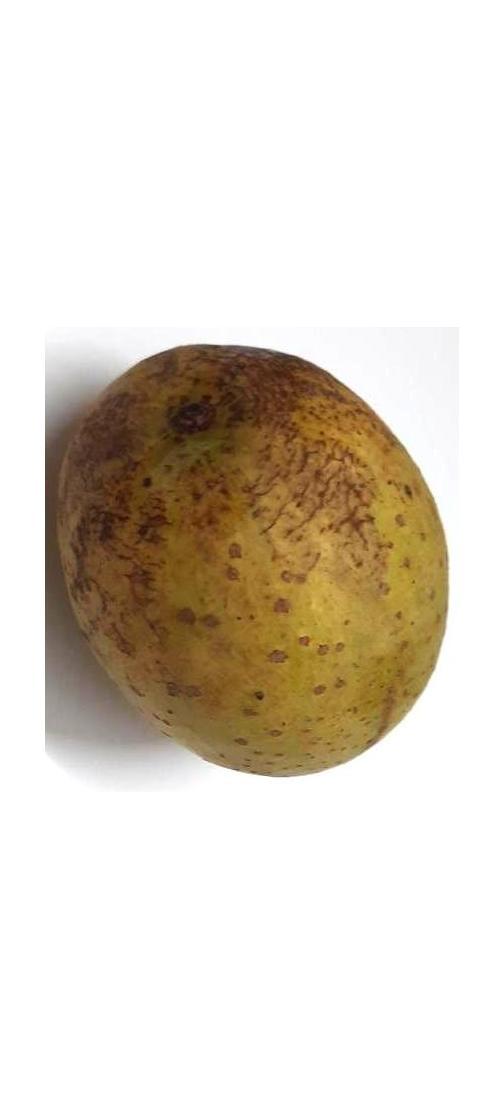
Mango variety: Gourmoti